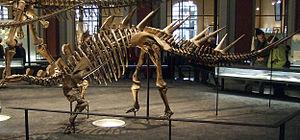
La formation de Tendaguru est une formation géologique fossilifère de Tanzanie. Elle est considérée comme la plus riche en fossiles du Jurassique supérieur d'Afrique. Sa faune fossile est similaire à celle de la formation de Morrison de l'ouest des États-Unis.